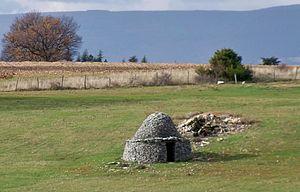
Cabane en pierre sèche à Revest-du-Bion, dans les Alpes-de-Haute-Provence (France). Elle a été restaurée en 1982 (voir Pierre Sèche en Provence de Pierre Coste et Pierre Martel, Les Alpes de Lumière, 89/90, 1er et 2e trimestres 1985, photo p. 46 légendée «
Le plateau d'Albion est situé à cheval sur les trois départements du Vaucluse, de la Drôme et des Alpes-de-Haute-Provence. Il se subdivise administrativement en sept communes : Sault, Ferrassières, Aurel, Revest-du-Bion, Saint-Trinit, Saint-Christol, Simiane-la-Rotonde.
Revest-du-Bion est une commune française, située dans le département des Alpes-de-Haute-Provence en région Provence-Alpes-Côte d'Azur.